Mission: Impossible (1966 TV series)

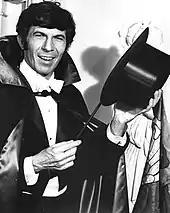
Leonard Nimoy replaced Martin Landau in seasons 4 and 5, 1969–71 (photo: 1970)

Bain and Landau were married in real life. Landau was cast as a guest star in the pilot episode with the understanding that he would be one of four or five rotating guest-star agents. His contract gave producers an option to have him "render services for (three or four) additional episodes". To fill the void left by Hill's Sabbath absences, the producers eventually struck a deal with Landau to appear in the remaining first-season episodes. He was always billed as a "guest appearance" so he had the option to give notice to work on a feature film. Landau contractually became a series regular in season two.